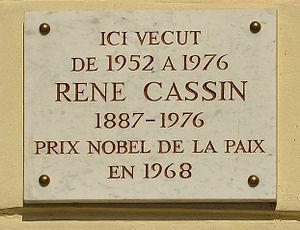
Plaque commémorative René Cassin apposée au 36 Quai de Béthune dans le 4e arrondissement de Paris sur l'ïle Saint-Louis où il habita de 1952 à 1976 This building is inscrit au titre des Monuments Historiques. It is indexed in the Base Mérimée, a database of architectural heritage maintained by the French Ministry of Culture,
Cet article recense les hommages rendus à René Cassin à travers des noms de lieux, d'établissements, etc.